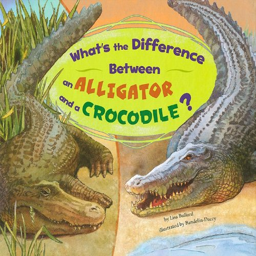
what 's the difference between animal and a crocodile ?